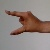
The image shows a hand gesture representing the letter 'Z' in Indian Sign Language.